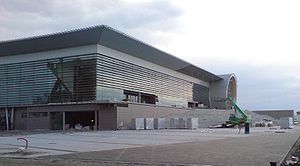
VM i håndbold 2009 (mænd) / Finalekampe (Split/Zagreb) / Værtsbyer og arenaer
Dvorana Gradski vrt
Verdensmesterskabet i håndbold for mænd 2009 var det 21. VM i håndbold. Frankrig vandt guldmedaljerne efter finalesejr over de kroatiske værter. Danmark sluttede på 4. pladsen, efter et nederlag i bronzekampen til Polen.